Ethereal wave

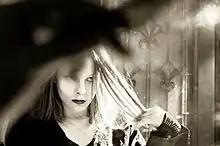
Ethereal aesthetics, closely related to the artwork of Nigel Grierson (4AD)

In March 1986, journalist Sue Cummings of "SPIN" described the music as an "introspective reaction to the macho aggression of rock 'n' roll" and noticed "all those big black haircuts leaving [after] the Cocteau Twins' concert this past fall." Soon, the ethereal style that has been dismissed at times as "swirly-girlie music" became closely associated with a certain type of audience, occasionally referred to as "ether(eal) goths" or "romantigoths". Liisa Ladouceur, writing in the "Encyclopedia Gothica", said, "The Cocteau Twins remain ground zero for the Ethereal subgenre and ... gave Romantigoths a soundtrack for clubbing."